Ice Warrior

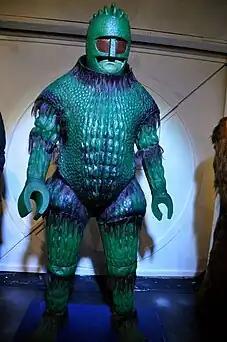
An Ice Warrior as it appears in the Classic series, on display at the "Doctor Who" Experience

The "Doctor Who" production team, in the spring of 1967, wished to introduce a new race of alien creatures as part of their agenda of including more monsters within the series' episodes. The production team wished for a biped creature to complement popular antagonists such as the Daleks and Cybermen, though other accounts suggest the desire for new antagonists was done to act as a replacement for the Daleks, which at the time were planned to be written out of the series. Writer Brian Hayles ended up creating the new monsters. Basing the concept on the idea of life on Mars, which he was interested in at the time, Hayles saw the idea of a race of reptilian humanoids as not far off from what could have existed on the planet; additionally, he was inspired by the idea of a mammoth found encased and preserved in a block of ice by the Berezovka River in 1901. Hayles, from these concepts, created the idea of an alien being discovered in the same way as the mammoth and then revived. This species would later be dubbed the Ice Warriors. The Ice Warriors were designed to show more emotions than other monsters in the series.